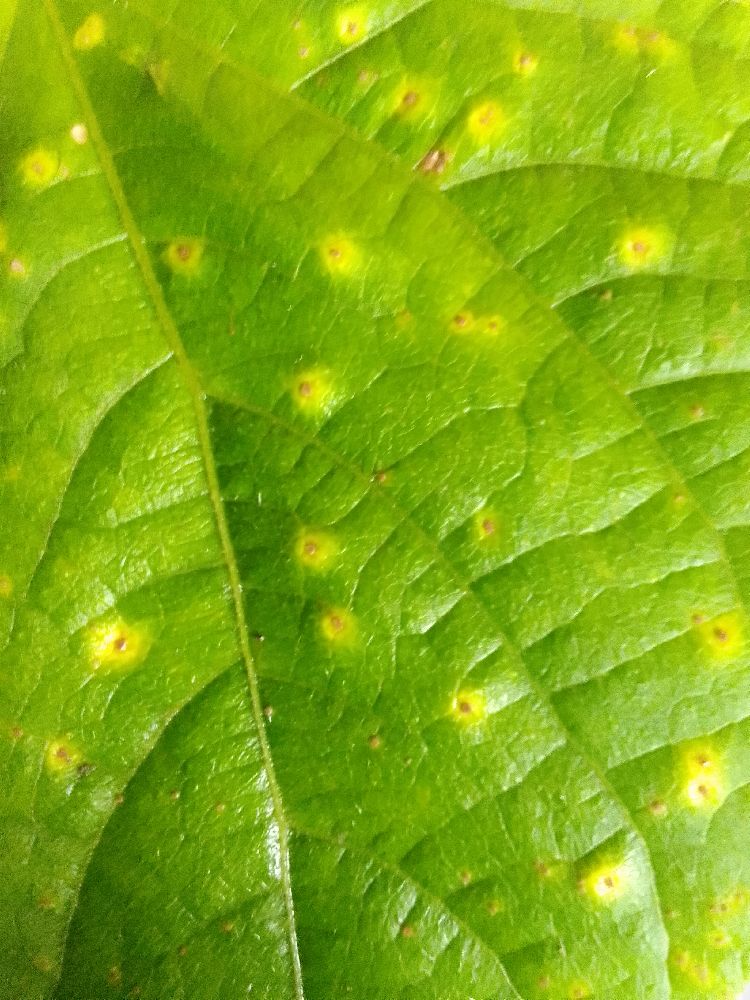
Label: rust